Mesopotamia (Roman province)

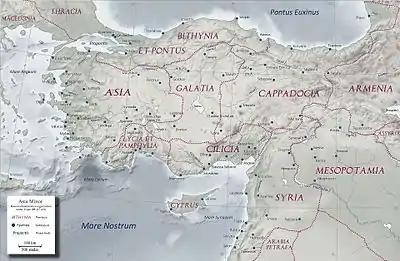
The Roman provinces of the East under Trajan, including Mesopotamia.

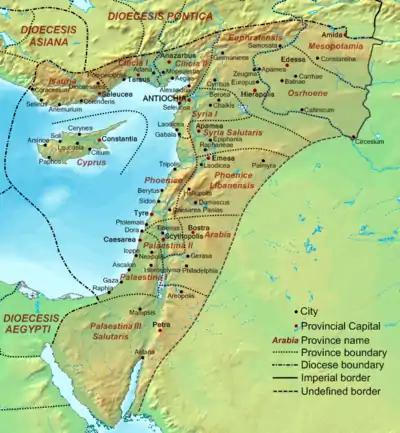
The late Roman Diocese of the East, including the province of Mesopotamia

Mesopotamia was the name of a Roman province, initially a short-lived creation of the Roman emperor Trajan in 116–117 and then re-established by Emperor Septimius Severus in c. 198. Control of the province was subsequently fought over between the Roman and the Sassanian empires until the Muslim conquests of the 7th century.